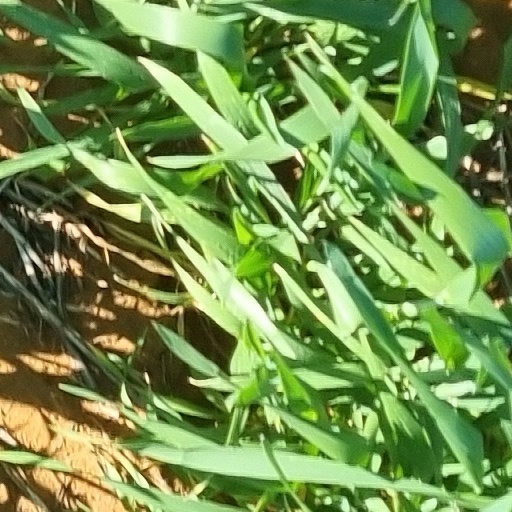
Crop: wheat